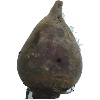
Label: Beetroot 1